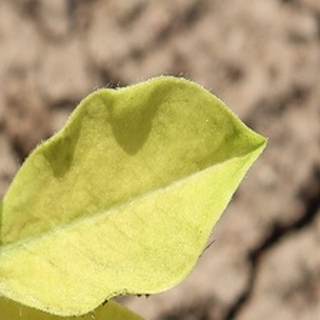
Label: groundnut_nutrition_deficiency